Harborne Railway

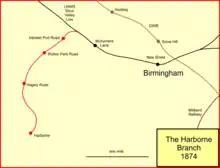
The Harborne Railway

The company concluded an arrangement with the London and North Western Railway to work the line for 50% of receipts. The line would join the LNWR Stour Valley Line at Monument Lane Junction, later renamed Harborne Junction. The branch was a single line.